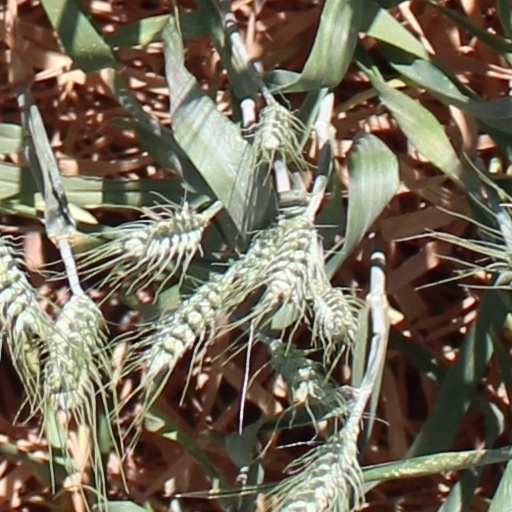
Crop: wheat